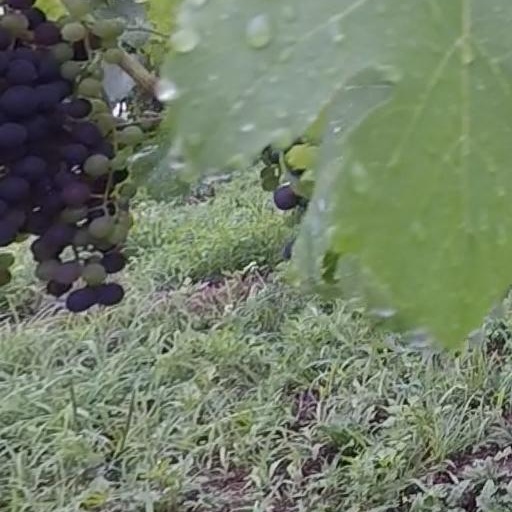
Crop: grape